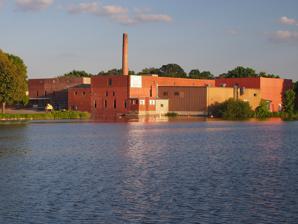
Building: Faribault Woolen Mill Company
Country: United States of America
Year built: 1971
United States historic place Faribault Woolen Mill Company (now Faribault Mill) U.S. National Register of Historic Places Faribault Woolen Mills from the northwest Show map of Minnesota Show map of the United States Location 1500 2nd Avenue NW, Faribault, Minnesota Coordinates 44°18′25″N 93°16′21″W / 44.30694°N 93.27250°W / 44.30694; -93.27250 Area 3 acres (1.2 ha) Built 1892–1971 NRHP reference No. 12000283 Designated May 23, 2012 Faribault Woolen Mills from the northeast Faribault Mill is a textile manufacturing company in Faribault, Minnesota , United States, that produces and sells wool and cotton blankets, throws, shawls, socks, sheets, and many other products.  The company sells its products through its stores in Faribault and Edina, MN and nationwide through retailers. Faribault Mill's building was listed on the National Register of Historic Places in 2012 for having state-level significance in the theme of industry. It was nominated for being one of the largest and oldest fully integrated woolen mills in Minnesota. [ non-primary source needed ] The plant closed in 2009, but reopened in September 2011 under new private ownership.  At the time it closed in 2009, Faribault Woolen Mills produced more than half of the new wool blankets made in the United States and was one of the few remaining woolen mills in the country. Description The Faribault Woolen Mills building is a product of over one hundred years of expansion. The building is utilitarian, with rectangular massing and sections ranging in height from one to three stories. Wall materials, including brick, concrete block, corrugated metal, and exposed timber and steel framing are in keeping with the property's industrial character. A large surface parking lot extends from the east side of the building around to the south and west sides of the building. The mill is part of an industrial area, which includes a cannery, on the edge of the city's residential core. The exterior of the building is simple and undecorated. The company invested most of its profits in the interior to improve efficiency in the manufacturing process, with the last reorganization of the machinery occurring in 1971. The most recent major addition dates to that same time. The interior of the building reflects the mill's purpose as well. With the exception of the executive offices, it is industrial in character. Older sections of the building are timber-framed with exposed brick walls. History Before the American Civil War , most woolen goods used in the United States were imported. After the war, domestic wool manufacturing increased as the country became more industrialized. The growth of wool production was aided by the Tariff Acts of 1867. The acts provided protection for domestic wool makers and made them more competitive. In Minnesota, the 1860s saw the beginning of many woolen manufacturing companies. The Faribault Woolen Mill started as a small family-owned business in the 19th century and grew to become the largest and longest-surviving woolen mill in the state.  Carl Henry Klemer entered the woolen mill business in 1865. From the beginning he chose a conservative approach to his business by keeping the financing and operations in the family. While larger mills were failing, the Klemers' continued to expand. In 1878 the company advertised as the "Faribault Woolen Mill" for the first time. Four years later Klemer moved the business to a stone building on the Straight River . Over the next ten years, three fires devastated the mill. In 1892 the building was totally destroyed, and the Klemers purchased property on the Cannon River . They immediately built a fireproof brick building and in 1894 replaced the wooden dam that powered the facility with one made of stone. Throughout the 1890s the mill served local clients and continued to grow. The company made a transition in leadership in 1904 when founder Carl Klemer died. His oldest grandson, Frank Klemer, joined the business along with other members of the Klemer family. In 1905 the company formally adopted the name it had been known by since the 1880s. It officially incorporated as the Faribault Woolen Mill Company. Growth during the early 1900s was slow, but the change in leadership brought new products and small additions to the facility. In 1917 the company was awarded a contract with the United States Army for 100,000 blankets. This contract was a great success and led to growth in business during the 1920s.  During the 1930s, the next generation of the Klemer family joined the company. Through the Great Depression years the company survived and even expanded. During World War II the mill manufactured army blankets. Afterward the younger generation of Klemers began managing the company. Marketing became a focus along with synthetic fiber experimentation and importing wool. Throughout the latter half of the twentieth century the facility grew gradually. Faribault Woolen Mills led the market with new products like washable wool and thermal weave blankets. In the early 1970s the company saw its greatest profit and made the largest addition to its facility. In the 1990s, the Mill began to struggle. It was eventually purchased by North American Heritage Brands, but the Klemers still managed the company. North American Heritage Brands went bankrupt, and in 2009 the mill closed. In the autumn of 2011, cousins Chuck and Paul Mooty purchased the Faribault Woolen Mill and reopened the business.  From 2011-2020, the Mootys operated the brand and marketing of Faribault Woolen Mill. In early 2020, Paul Mooty partnered with an investment group led by current Chairman, Paul Grangaard, to recapitalize. At that time, Grangaard reinvigorated the leadership team with current President and CEO, Ross Widmoyer, and current Chief Marketing and Business Development Officer, Rick Dow. They have since organized the acquisition of Brahms Mount Cotton out of Maine, to expand Faribault Woolen Mill's product offering into cotton, forcing a brand name change to today's "Faribault Mill." In addition to the brand name change, Faribault Mill has had several substantial achievements since the 2020 reorganization: they have introduced over 100 new products since 2020, realizing record revenue growth in four straight years, they have launched the Spread the Warmth campaign, donating thousands of blankets to homeless youth across the USA, they have spent millions updating their production facilities to drive efficiencies and job growth, and lastly, the Mill has been featured in television and news programs such as Yellowstone, 1923, The Marvelous Mrs. Maisel, The Today Show, ABC News, and many others. See also National Register of Historic Places listings in Rice County, Minnesota References This article incorporates text from MNopedia , which is licensed under the Creative Commons Attribution-ShareAlike 3.0 Unported License .